History of Pakistan

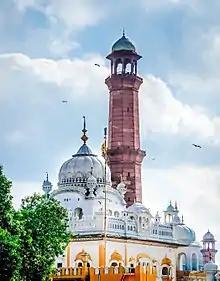
Samadhi of Ranjit Singh, with the minaret of Badshahi Mosque in the background

In 1758, the Maratha Empire's general Raghunath Rao attacked and conquered Punjab, frontier regions and Kashmir and drove out Timur Shah Durrani, the son and viceroy of Ahmad Shah Abdali. In 1759, the Marathas and its allies won the Battle of Lahore, defeating the Durranis, hence, Lahore, Dera Ghazi Khan, Multan, Peshawar, Kashmir, and other subahs on the south eastern side of Afghanistan's border fell under the Maratha rule.